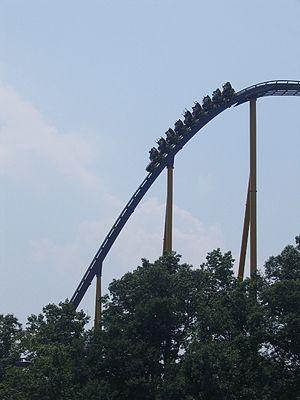
Apollo's Chariot sont des hyper montagnes russes du parc Busch Gardens Williamsburg, situé dans le Comté de James City, en Virginie. C'est le premier Hyper Coaster construit par Bolliger & Mabillard.